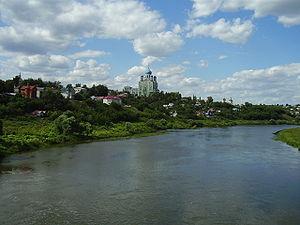
L'oblast de Lipetsk est un sujet fédéral russe créé le 6 janvier 1954 et dont le centre administratif est Lipetsk.
La Sosna est une rivière de Russie et un affluent droit du Don.